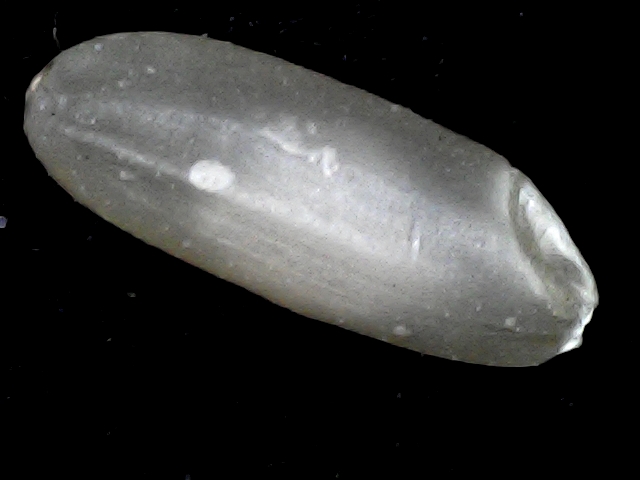
Rice variety: BD72